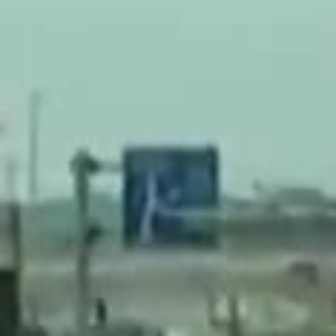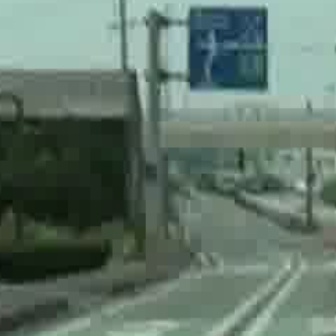
  Please identify the target specified by the bounding box [112,142,216,245] in the first image and locate it in the second image. Return the coordinates in [x_min,y_min,x_max,y_max] format.
Answer: [183,4,266,88]